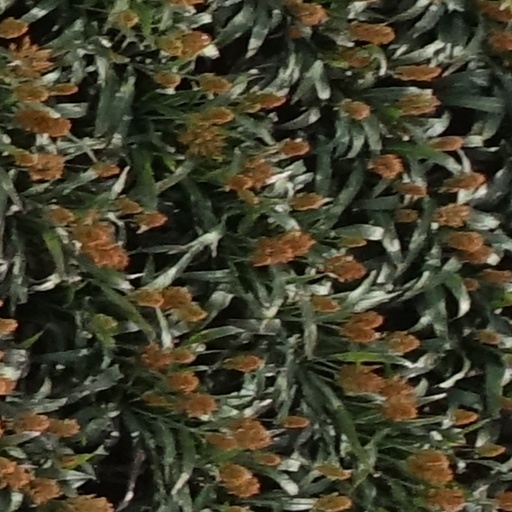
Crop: sorghum